Kremlin

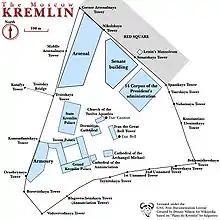
Map of Kremlin buildings

The State Kremlin Palace (alias Kremlin Palace of Congresses), was commissioned by Nikita Khrushchev as a modern arena for Communist Party meetings and was built within the Kremlin walls 1959–1961. Externally the palace is faced with white marble and the windows are tinted and reflective. The construction replaced several heritage buildings, including the old neo-classical building of the State Armoury, and some of the rear parts of the Grand Kremlin Palace. The Palace was constructed and integrated into the larger complex of the Great Kremlin Palace with walkways linking it to the Patriarchal Chambers and the Terem Palace.